2010–2011 Hanjin Heavy Industries strike

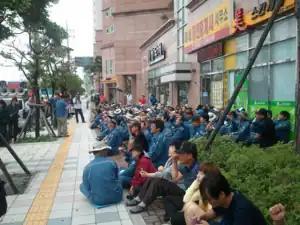
Sit-in on 28 June 2011.

The 2010–2011 Hanjin Heavy Industries strike was a strike in South Korea and the Philippines from 28 December 2010 to 10 November 2011, resulting from the layoff of 400 Hanjin Heavy Industries employees. The goal of the strike was to prevent the layoffs and improve overall working conditions.